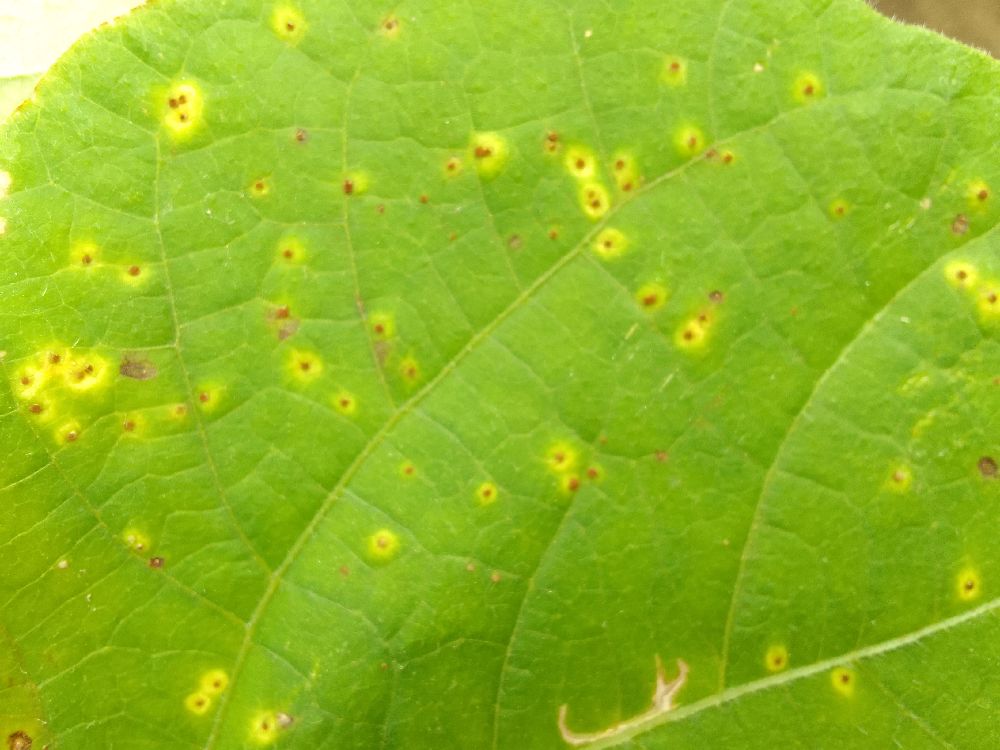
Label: rust